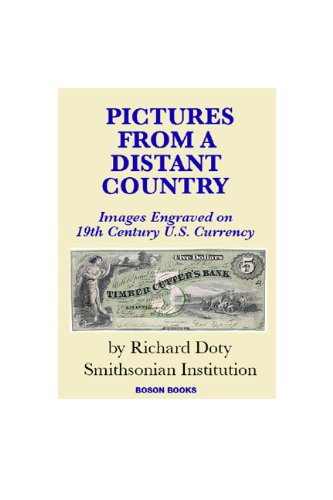
Pictures from a Distant Country
Category: Buy a Kindle
About the Author DAVID BOWERS is a food writer and photographer. He writes an award-winning grilling column for Cabin Life magazine, and he is the author of Bake It Like a Man, Dad's Own Housekeeping Book, and Real Irish Food. Bowers lives in New York City with his wife and two sons.
Features: Everyone knows that there is only one form of American currency, the product of a single issuer. The currency is the Greenback, and the issuer is the federal government. But this arrangement has not always been the rule: for much of the nation's history (including what many would see as its most dynamic period of growth) there was no federal currency in circulation. Instead, there were the products of private banks and other businesses, which had or took upon themselves the right and responsibility to issue currency. We call this private money obsolete bank notes, and they form the basis of this book. Over 350 detailed images of these private notes are included as illustrations.